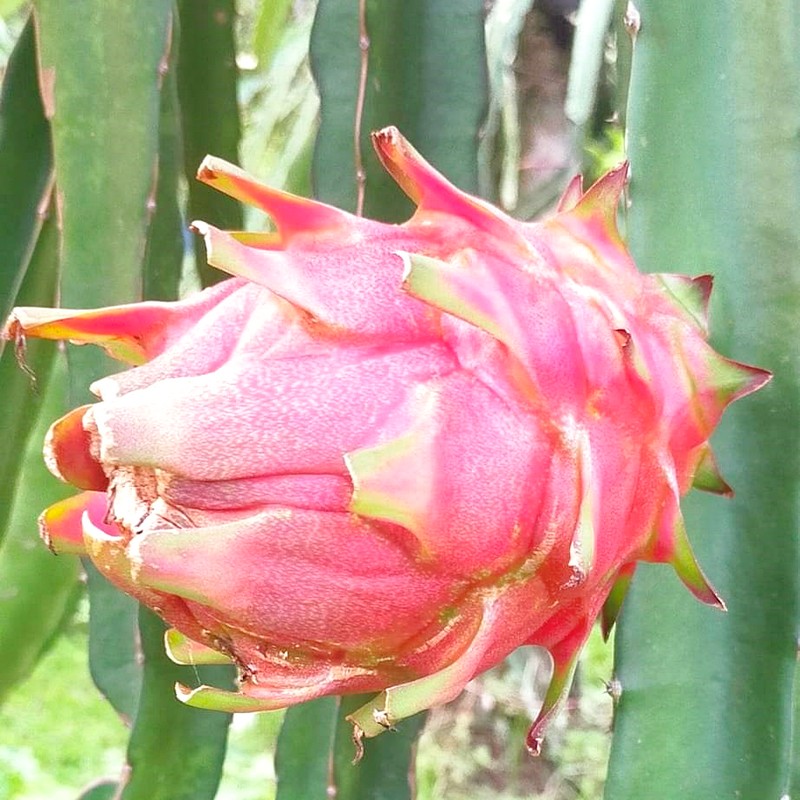
Label: Mature Dragon Fruit